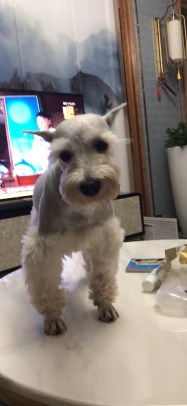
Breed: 2342-n000102-miniature_schnauzer